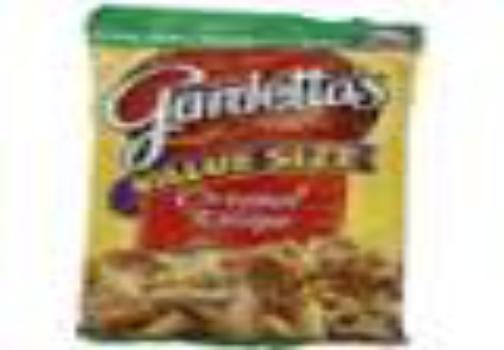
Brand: Gardetto's
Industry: Food